Geology of New Caledonia

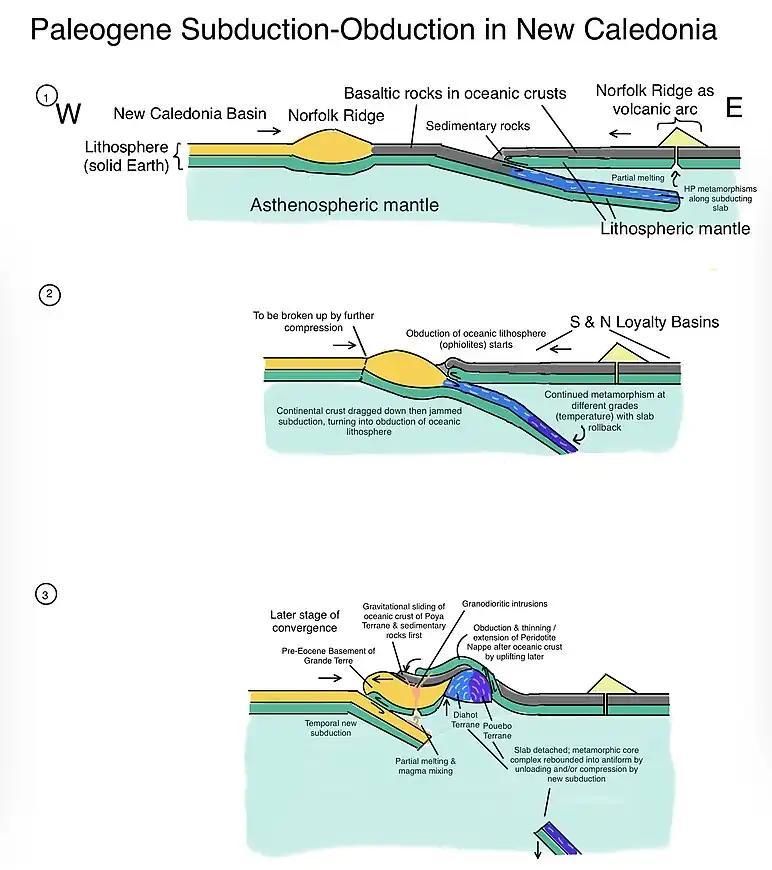

The two units sandwich another two formations: the Nepoui Flysch and Koumac Olistostrome. The former one is thinner with biocalcarenite at the bottom, then argillite, arenite and dolomicrite. Originated from the Poya Terrane, the arenite contains clasts of clinopyroxene, ilmenite and magnetite. The latter one's thickness is about 300 m, with the sequence from the bottom as the mass flow breccia along with some dolomicrite, then peridotite-associated sands. These may represent the marine deposition above the Poya Terrane before obduction.